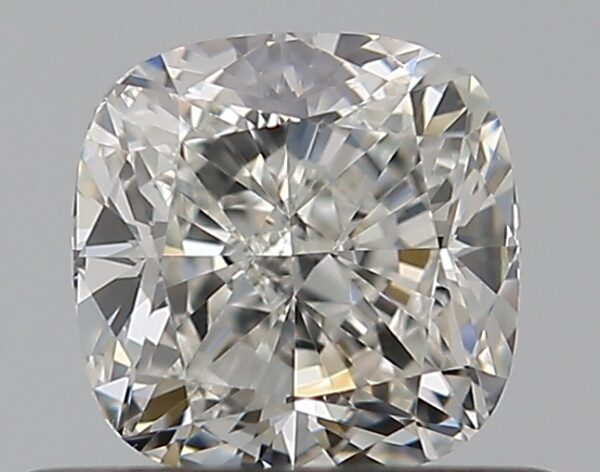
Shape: cushion
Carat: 0.5
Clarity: VS2
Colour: G
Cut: EX
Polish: EX
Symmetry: VG
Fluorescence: N
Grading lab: GIA
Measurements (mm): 4.45 x 4.41 x 2.98